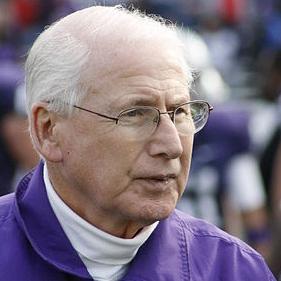
Age: 69